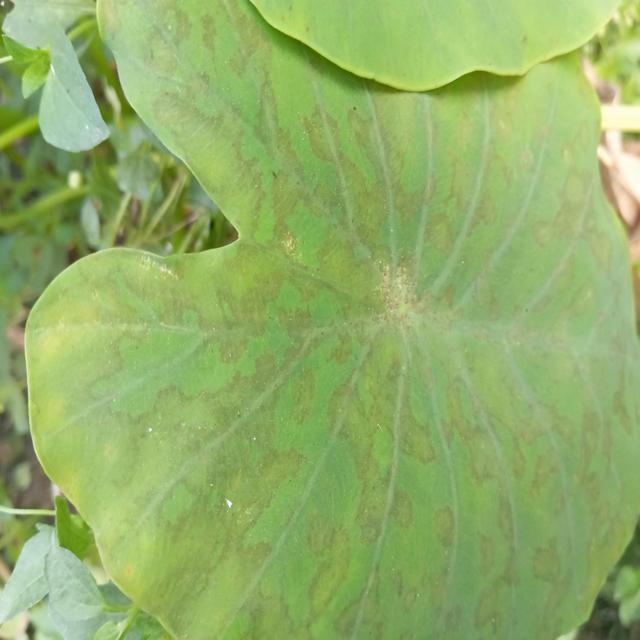
Label: Early_Blight